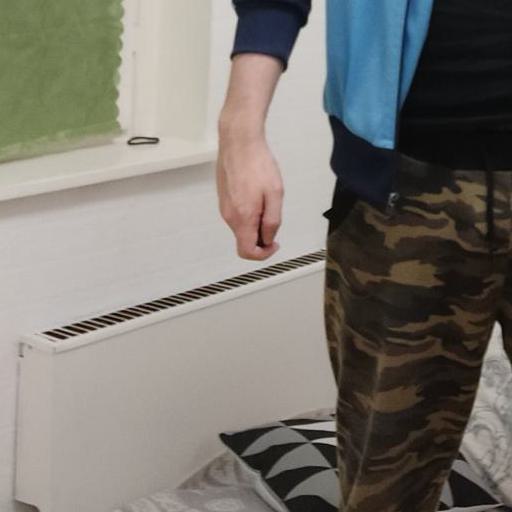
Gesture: no_gesture